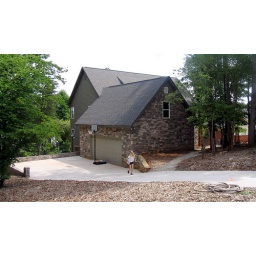
my uncle's lake home in Hartwell, GA